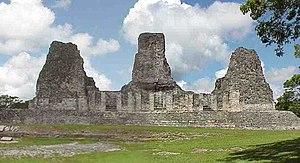
Xpujil ou Xpuhil est un site archéologique maya. La ville serait nommée Xpujil et le site archéologique Xpuhil. Le nom Xpuhil signifie queue de chat, en référence à un type de végétation local. Le site eut sa période de splendeur maximale de 500 à 750 apr. J.-C. et il entra en déclin vers 1100.